Ghalghai

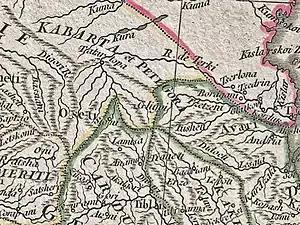
Ghalghai (Gligvi) on d'Anville's map in 1751

In the first century AD, the ancient Greek geographer Strabo mentioned the Gelae and Legae tribes in his work "Geographica". He mentioned how according to Theophanes of Mytilene, who participated Caucasian campaign of Pompey, the Gelae and Legae lived between the Amazons and Albanians: